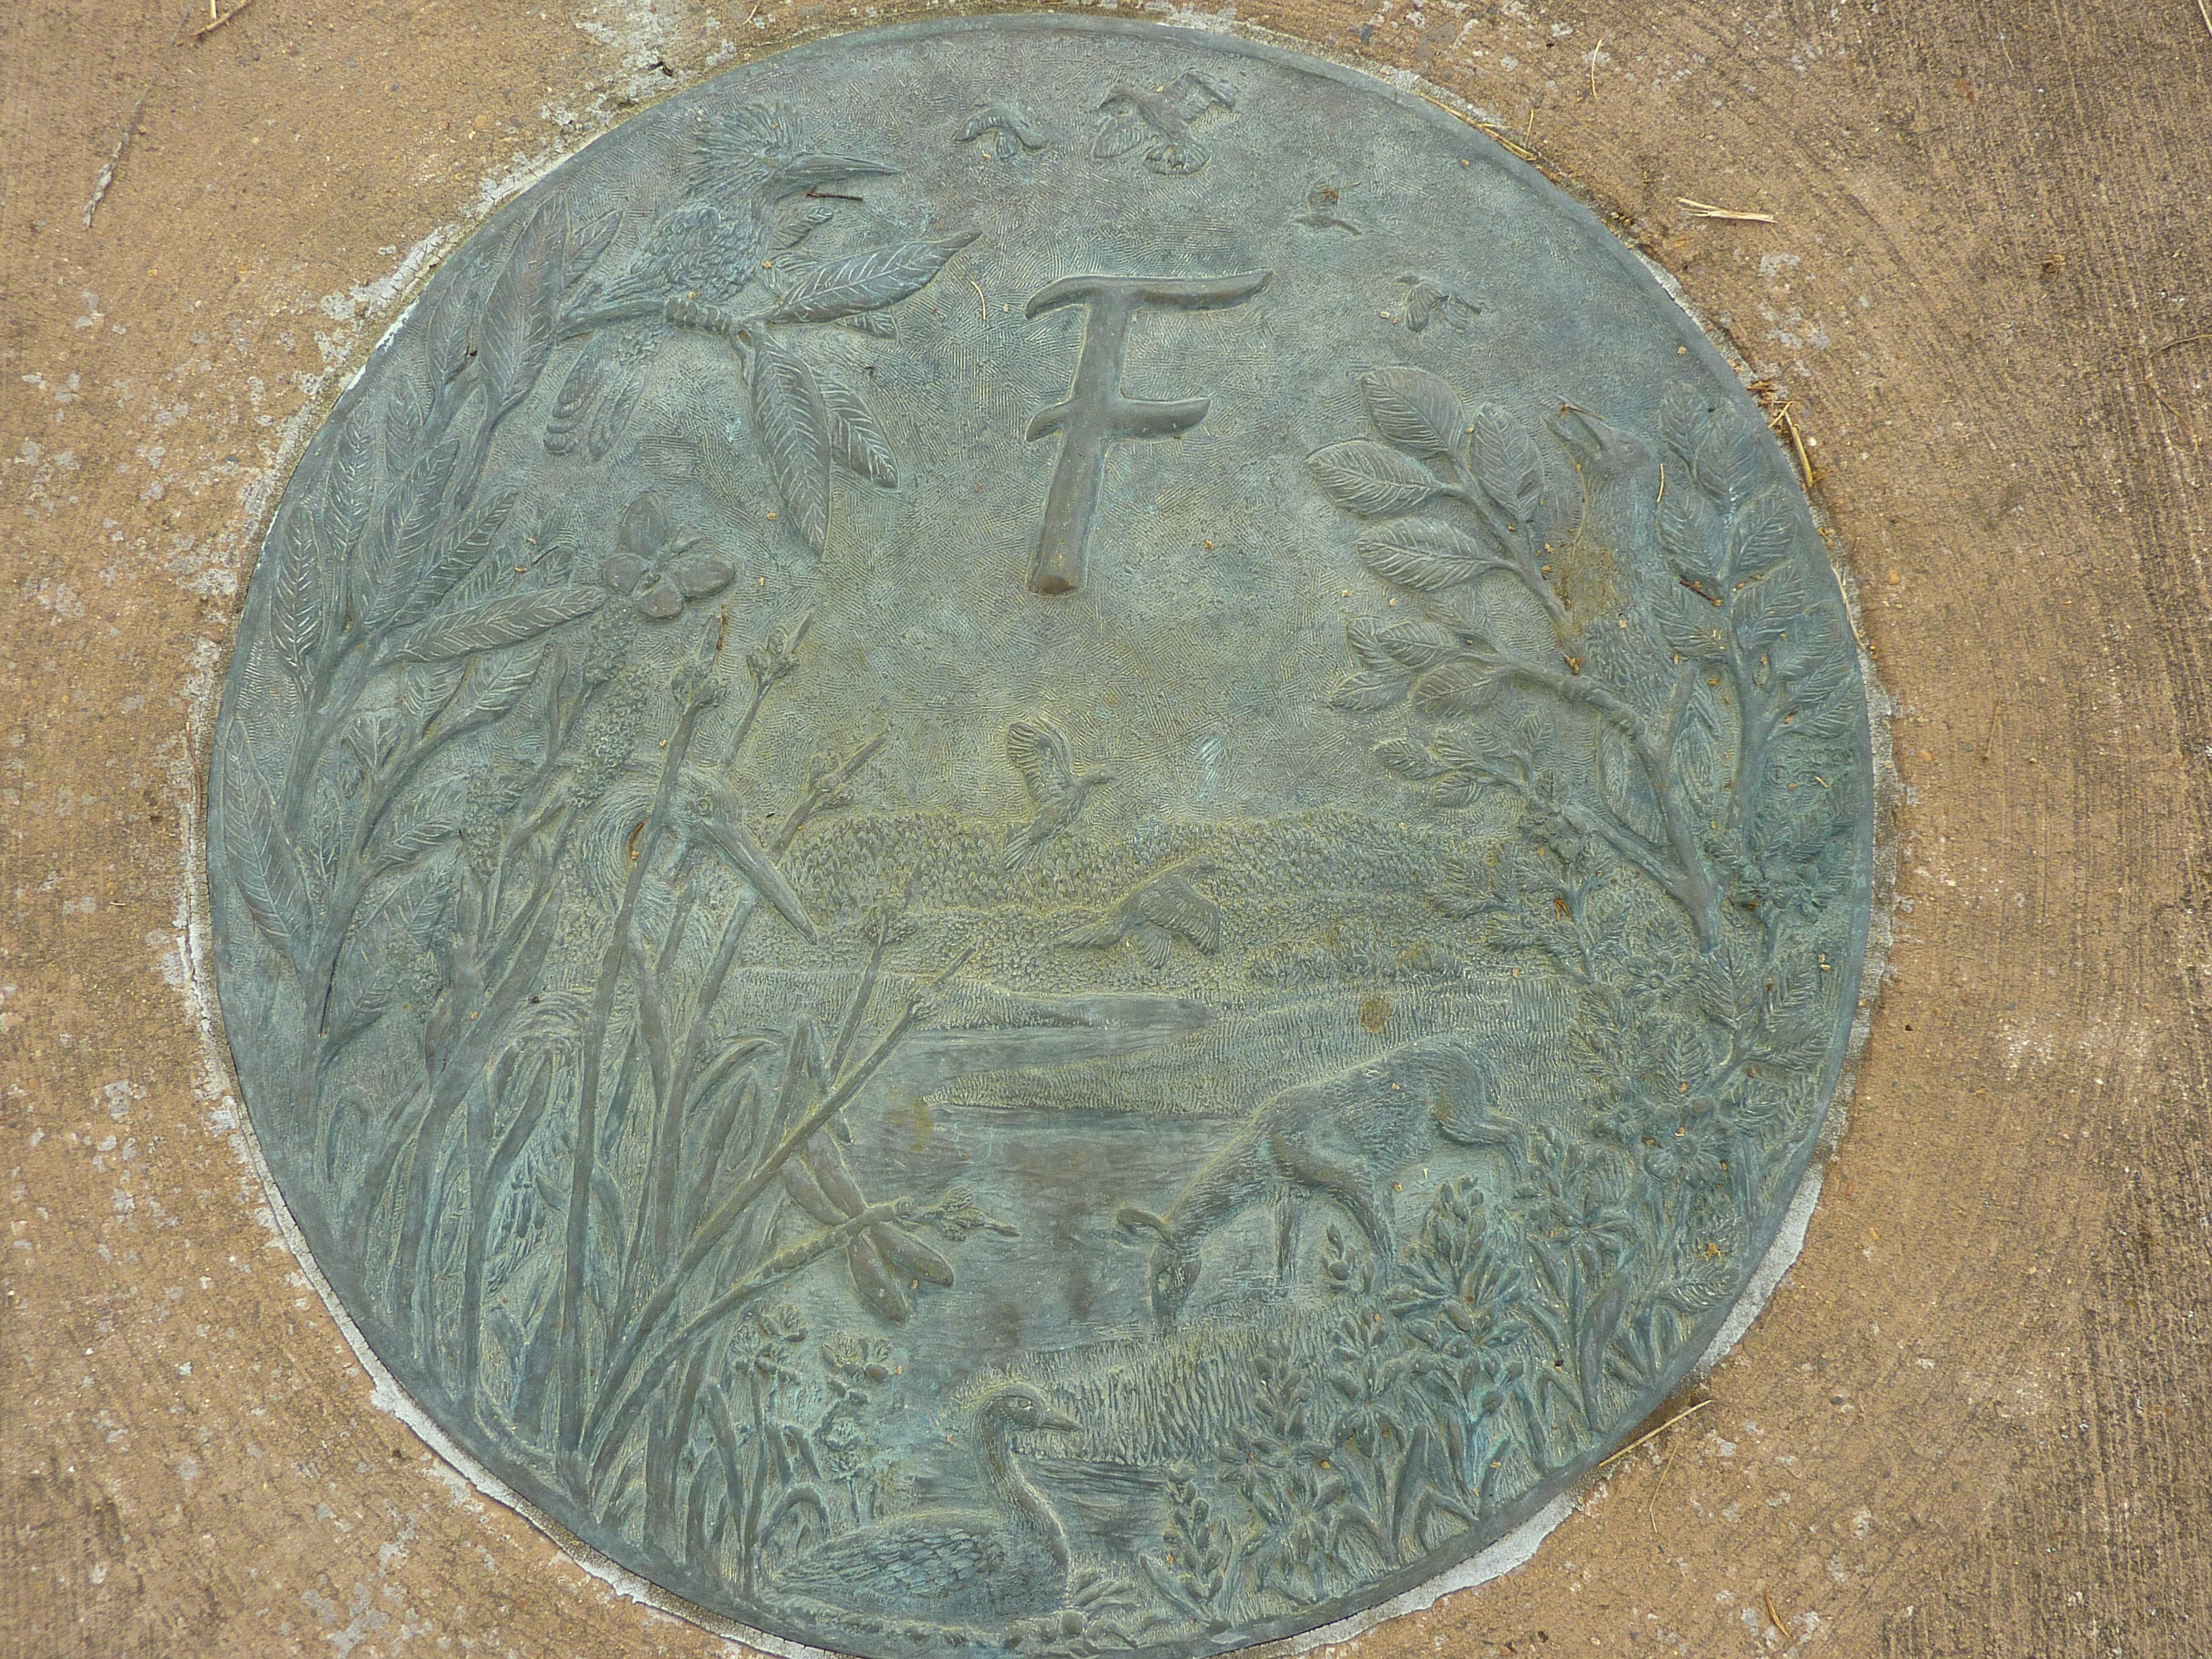
rock, money, circle, artwork, art, currency, coin, relief, oregon, stele, archaeological site, stone carving, ancient history, city marker